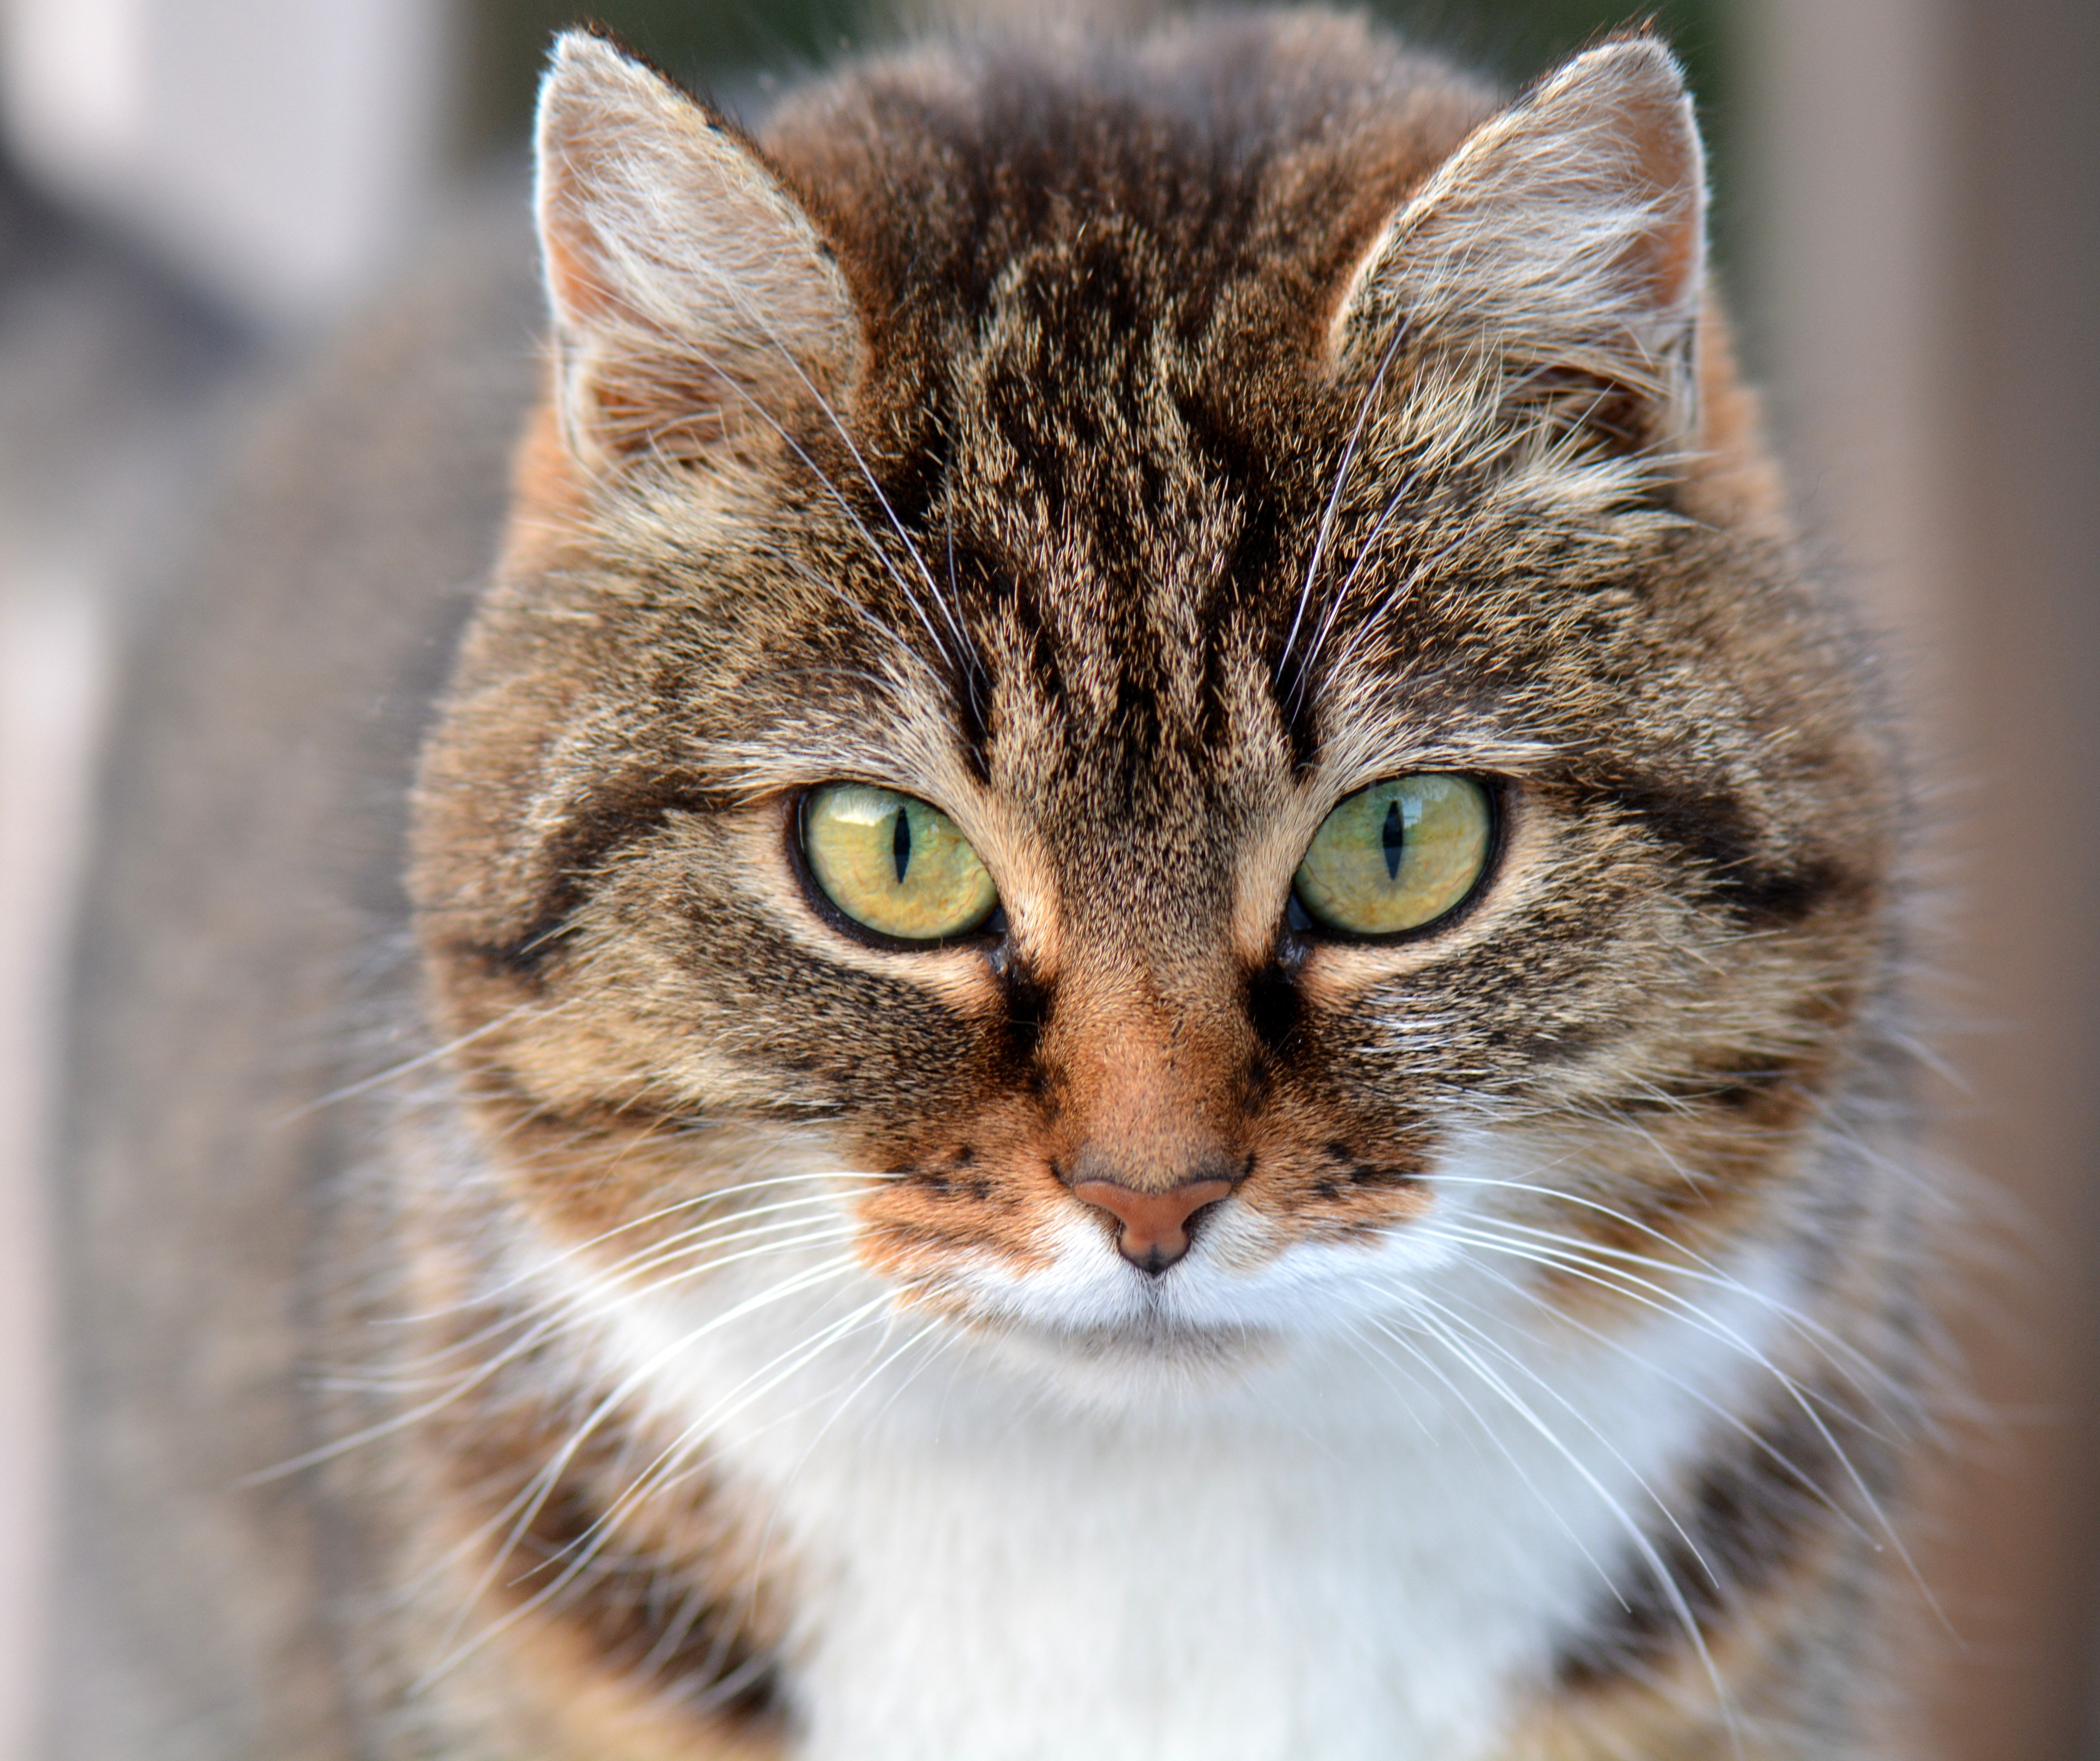
nature, animal, cat, mammal, fauna, close up, nose, whiskers, snout, vertebrate, tabby cat, european shorthair, wild cat, small to medium sized cats, cat like mammal, domestic short haired cat, pixie bob